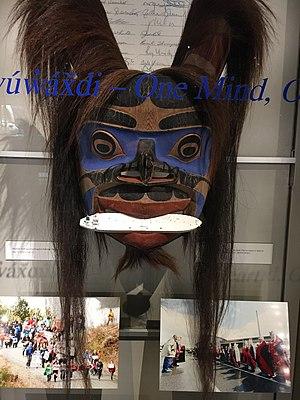
Cèdre rouge. Peinture acrylique. Crins de cheval. Métal. Le masque tient dans la bouche un pétrolier.
L'oléoduc du Northern Gateway est un projet de construction d'un double oléoduc sur une distance de 1 177 km, allant de Bruderheim à Kitimat. La section coulant vers l'est servirait au transport de condensat de gaz naturel vers l'Alberta, tandis que la section coulant vers l'ouest transporterait du dilbit — bitume provenant des sables bitumineux de l'Athabasca dilué avec le condensat de gaz naturel — vers le nouveau terminal pétrolier de Kitimat, où il serait chargé dans des pétroliers à destination des marchés asiatiques. Le projet comprendrait aussi des infrastructures maritimes pour le chargement des pétroliers et le déchargement des bateaux-citernes de condensat. Ce projet proposé en 2006 a été reporté à plusieurs reprises. Il serait réalisé par Enbridge Inc., une société canadienne d'oléoducs pour le transport de pétrole brut et produits liquides.